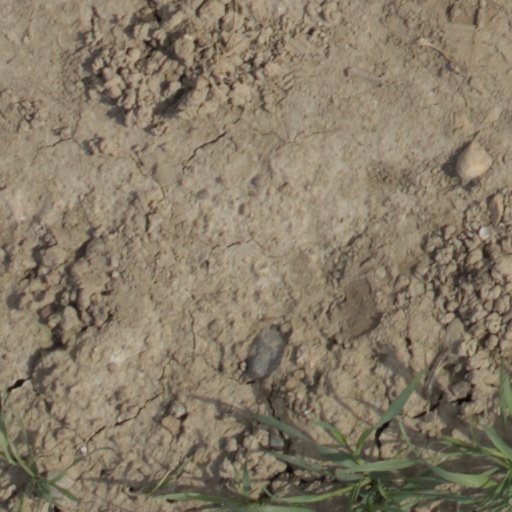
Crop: wheat